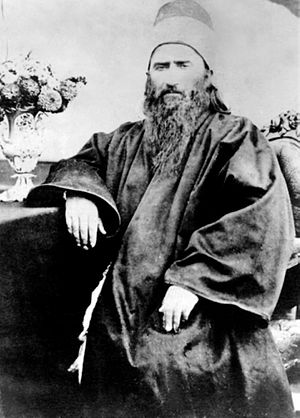
Bahá’u’lláh
Bahá’u’lláh, stiftede Bahai-religionen.